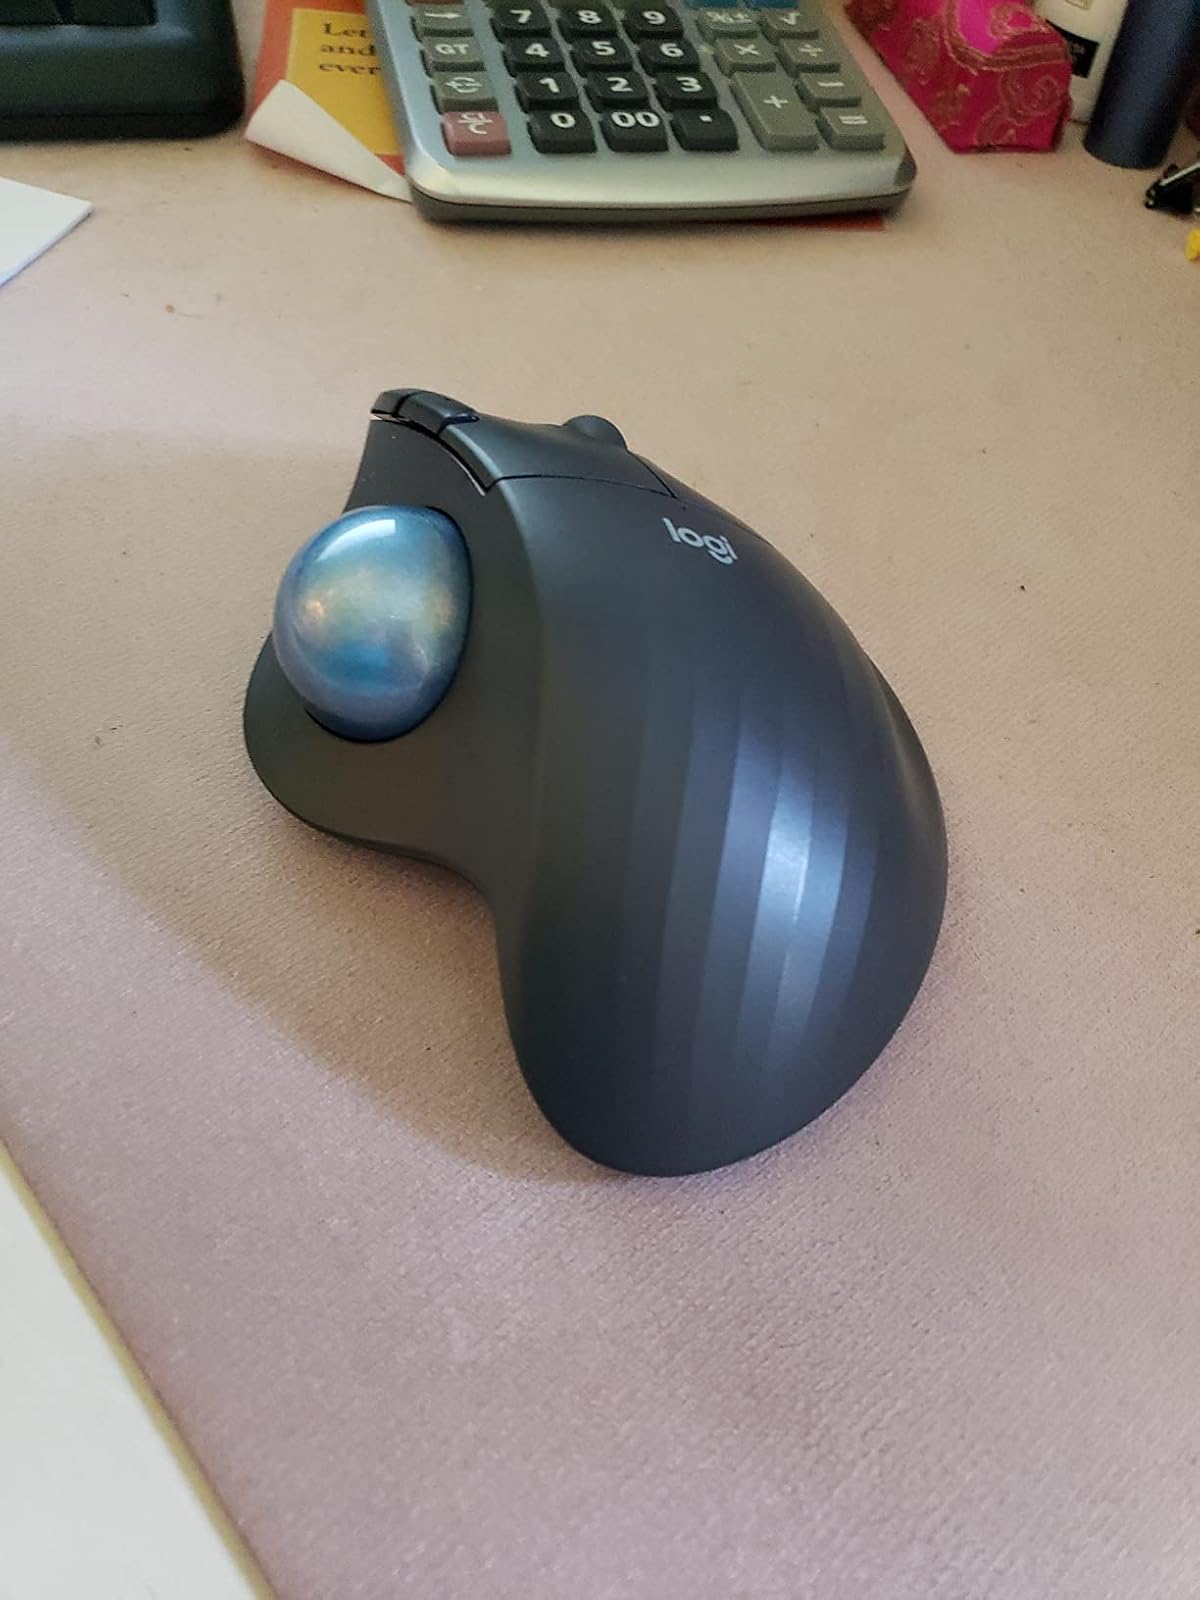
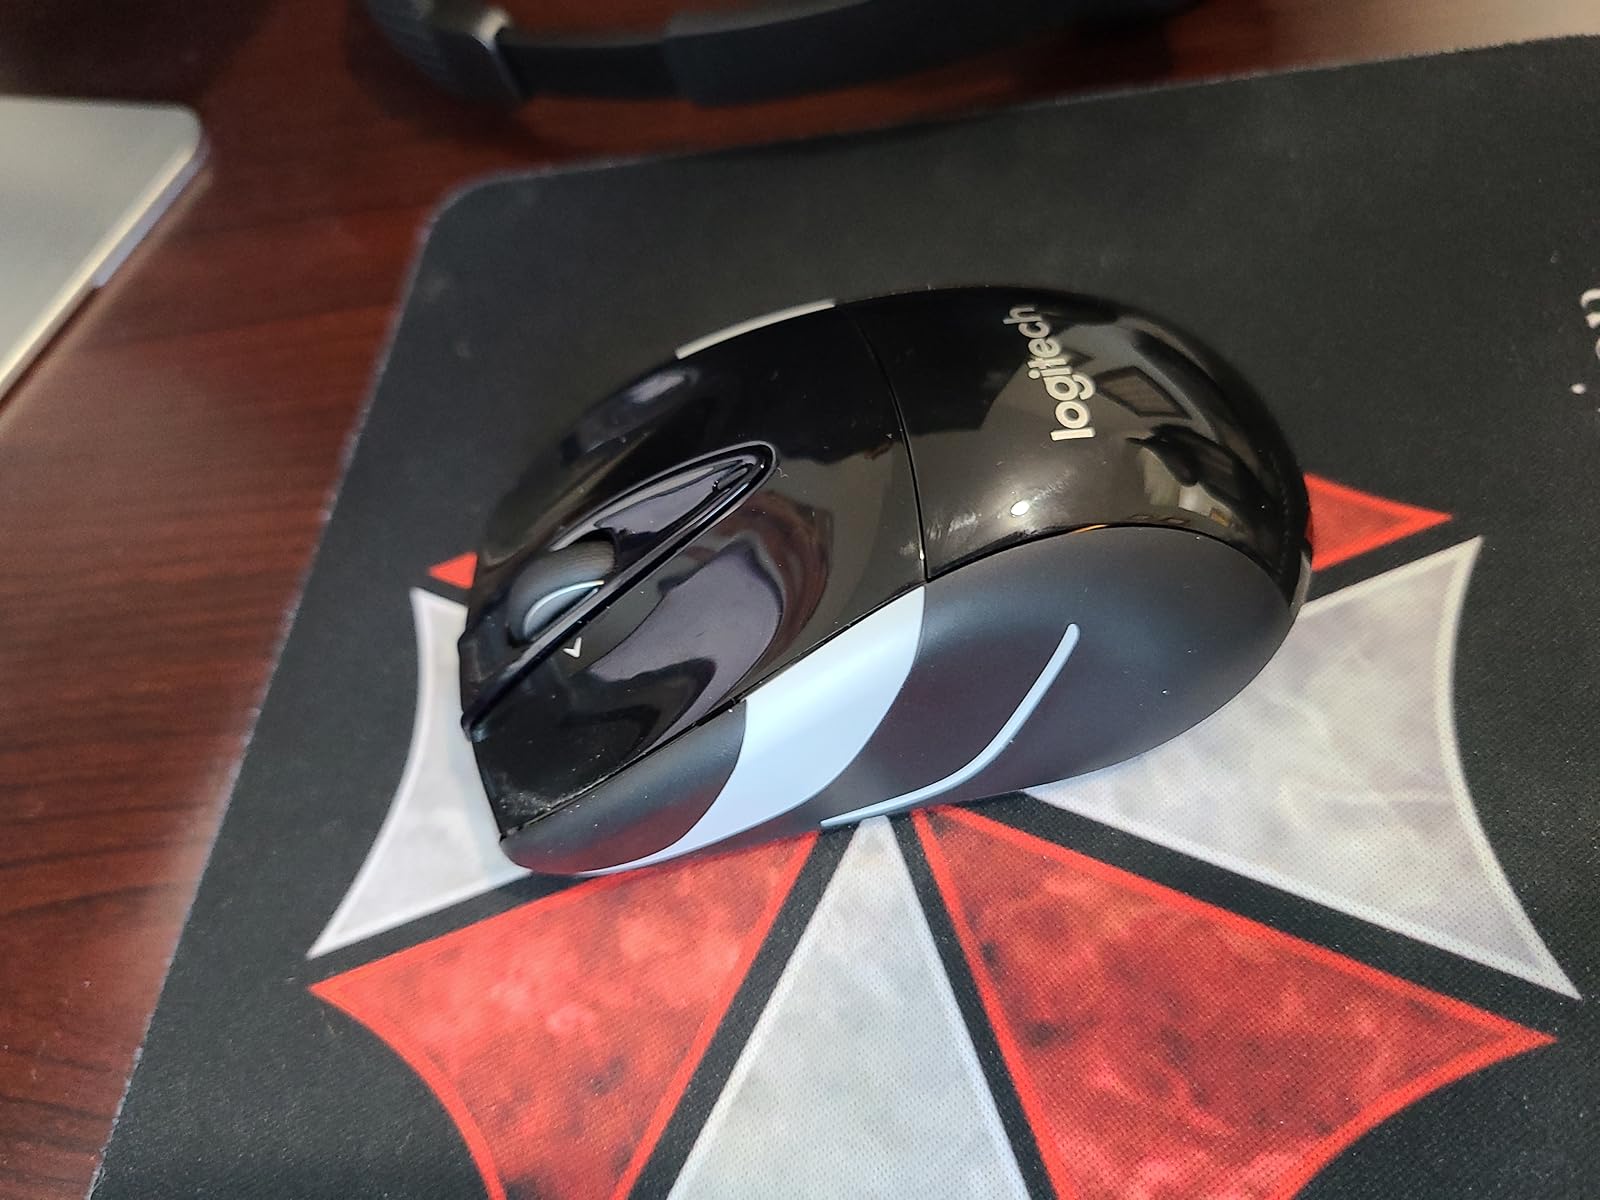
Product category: mouse
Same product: no